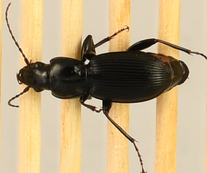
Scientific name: Pterostichus coracinus
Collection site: Mountain Lake Biological Station NEON (MLBS), plot MLBS_002